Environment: real
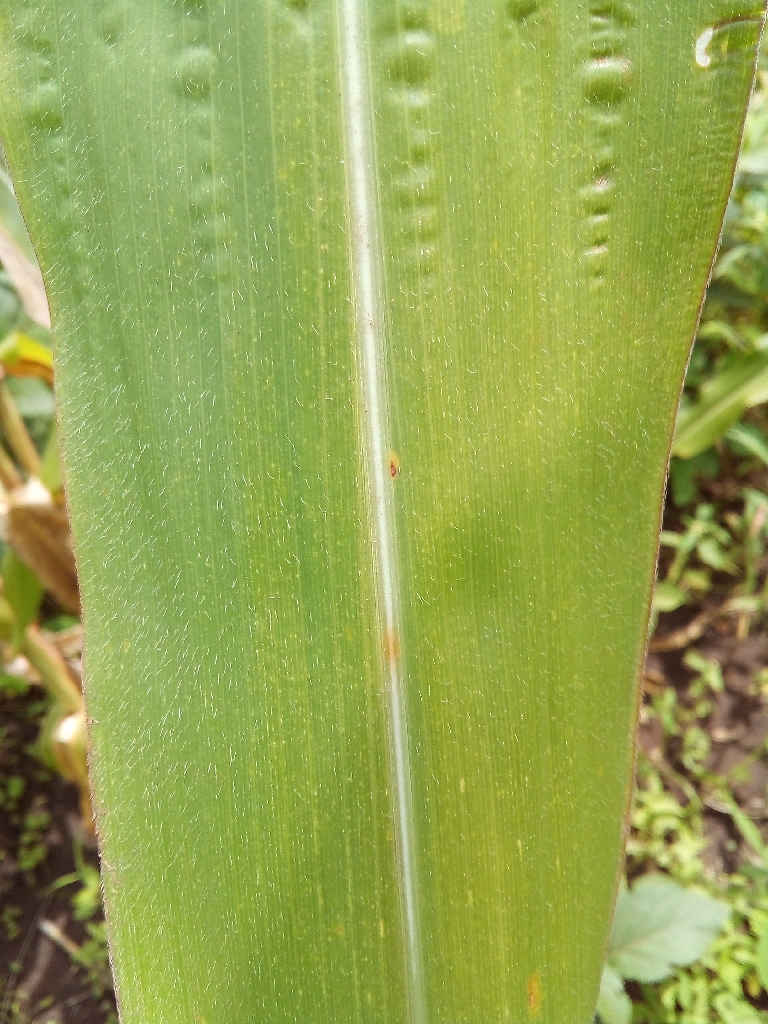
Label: healthy